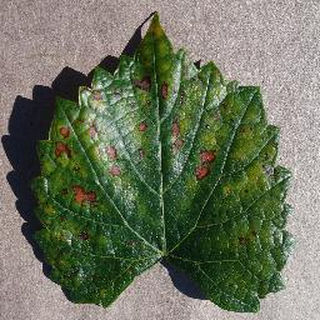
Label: grape_esca_black_measles